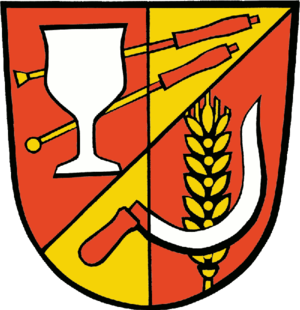
Neupetershain est une commune allemande de l'arrondissement de Haute-Forêt-de-Spree-Lusace, Land de Brandebourg.